The Seat Filler

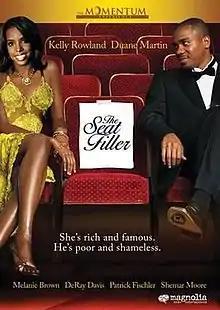
DVD cover

The Seat Filler is a 2004 American romantic comedy musical film directed by Nick Castle and written by Mark Brown, Duane Martin, and Tisha Campbell-Martin. It stars Martin, Kelly Rowland, Mel B, DeRay Davis, Patrick Fischler, and Shemar Moore. The film premiered at the Urbanworld Film Festival on August 5, 2004, and was released in theaters the United States on July 20, 2005, by The Momentum Experience. It received mainly average reviews. It is also recognized as Martin's first (and to date, only) appearance in a musical film and Rowland's most successful film in a leading role.